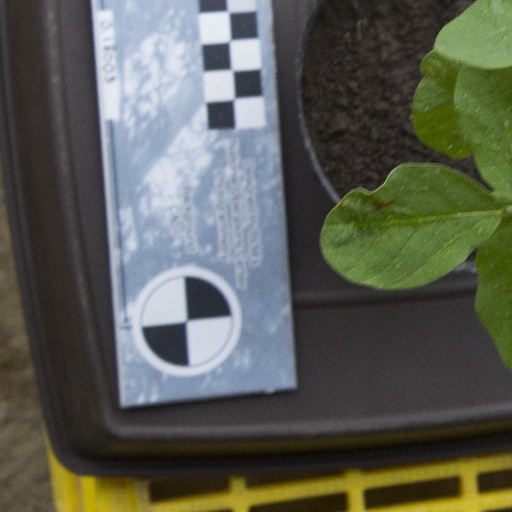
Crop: soybean